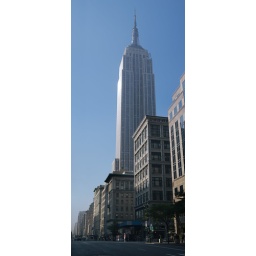
man crossing the street below the empire state building